Hualien City

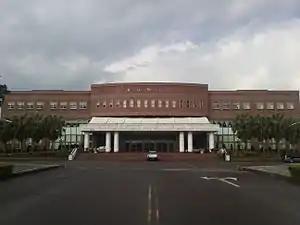

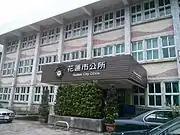

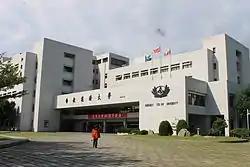

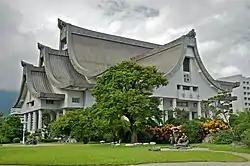
Jing Si Hall of the Tzu Chi Foundation

Hualien is most famous as the jumping off point for Taroko Gorge National Park. Taroko Gorge is billed as the largest marble canyon in the world. Tours from Hualien City are available in large bus tours or smaller group or private tours. Taroko Gorge features suspension bridges, trails, rivers, waterfalls and more.